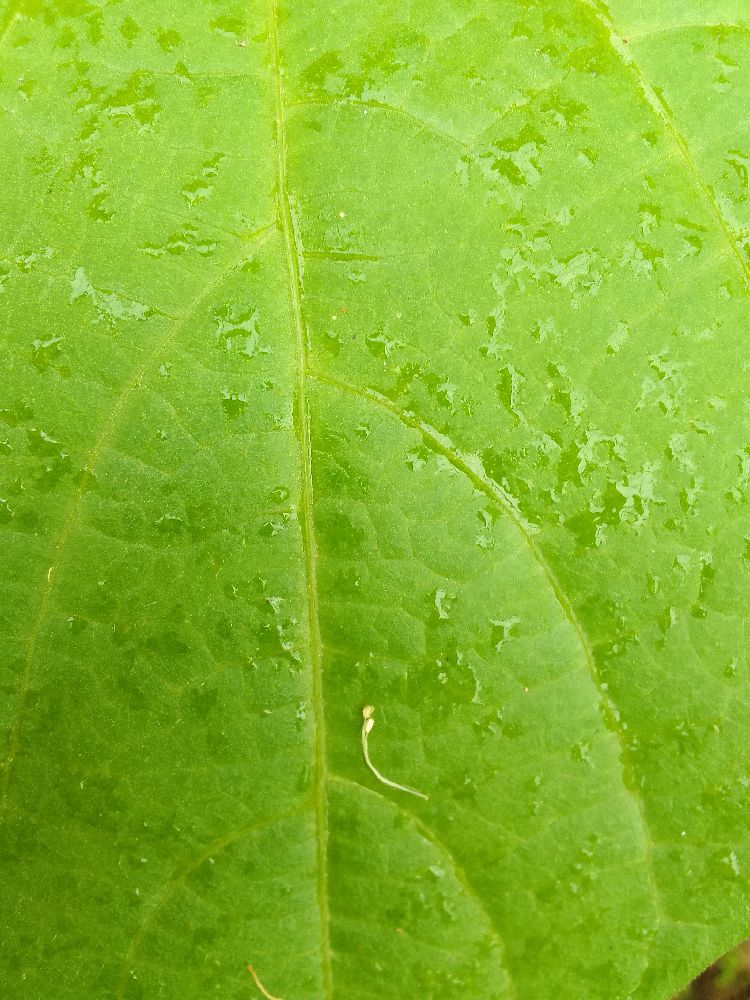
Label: healthy